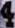
Number: 4